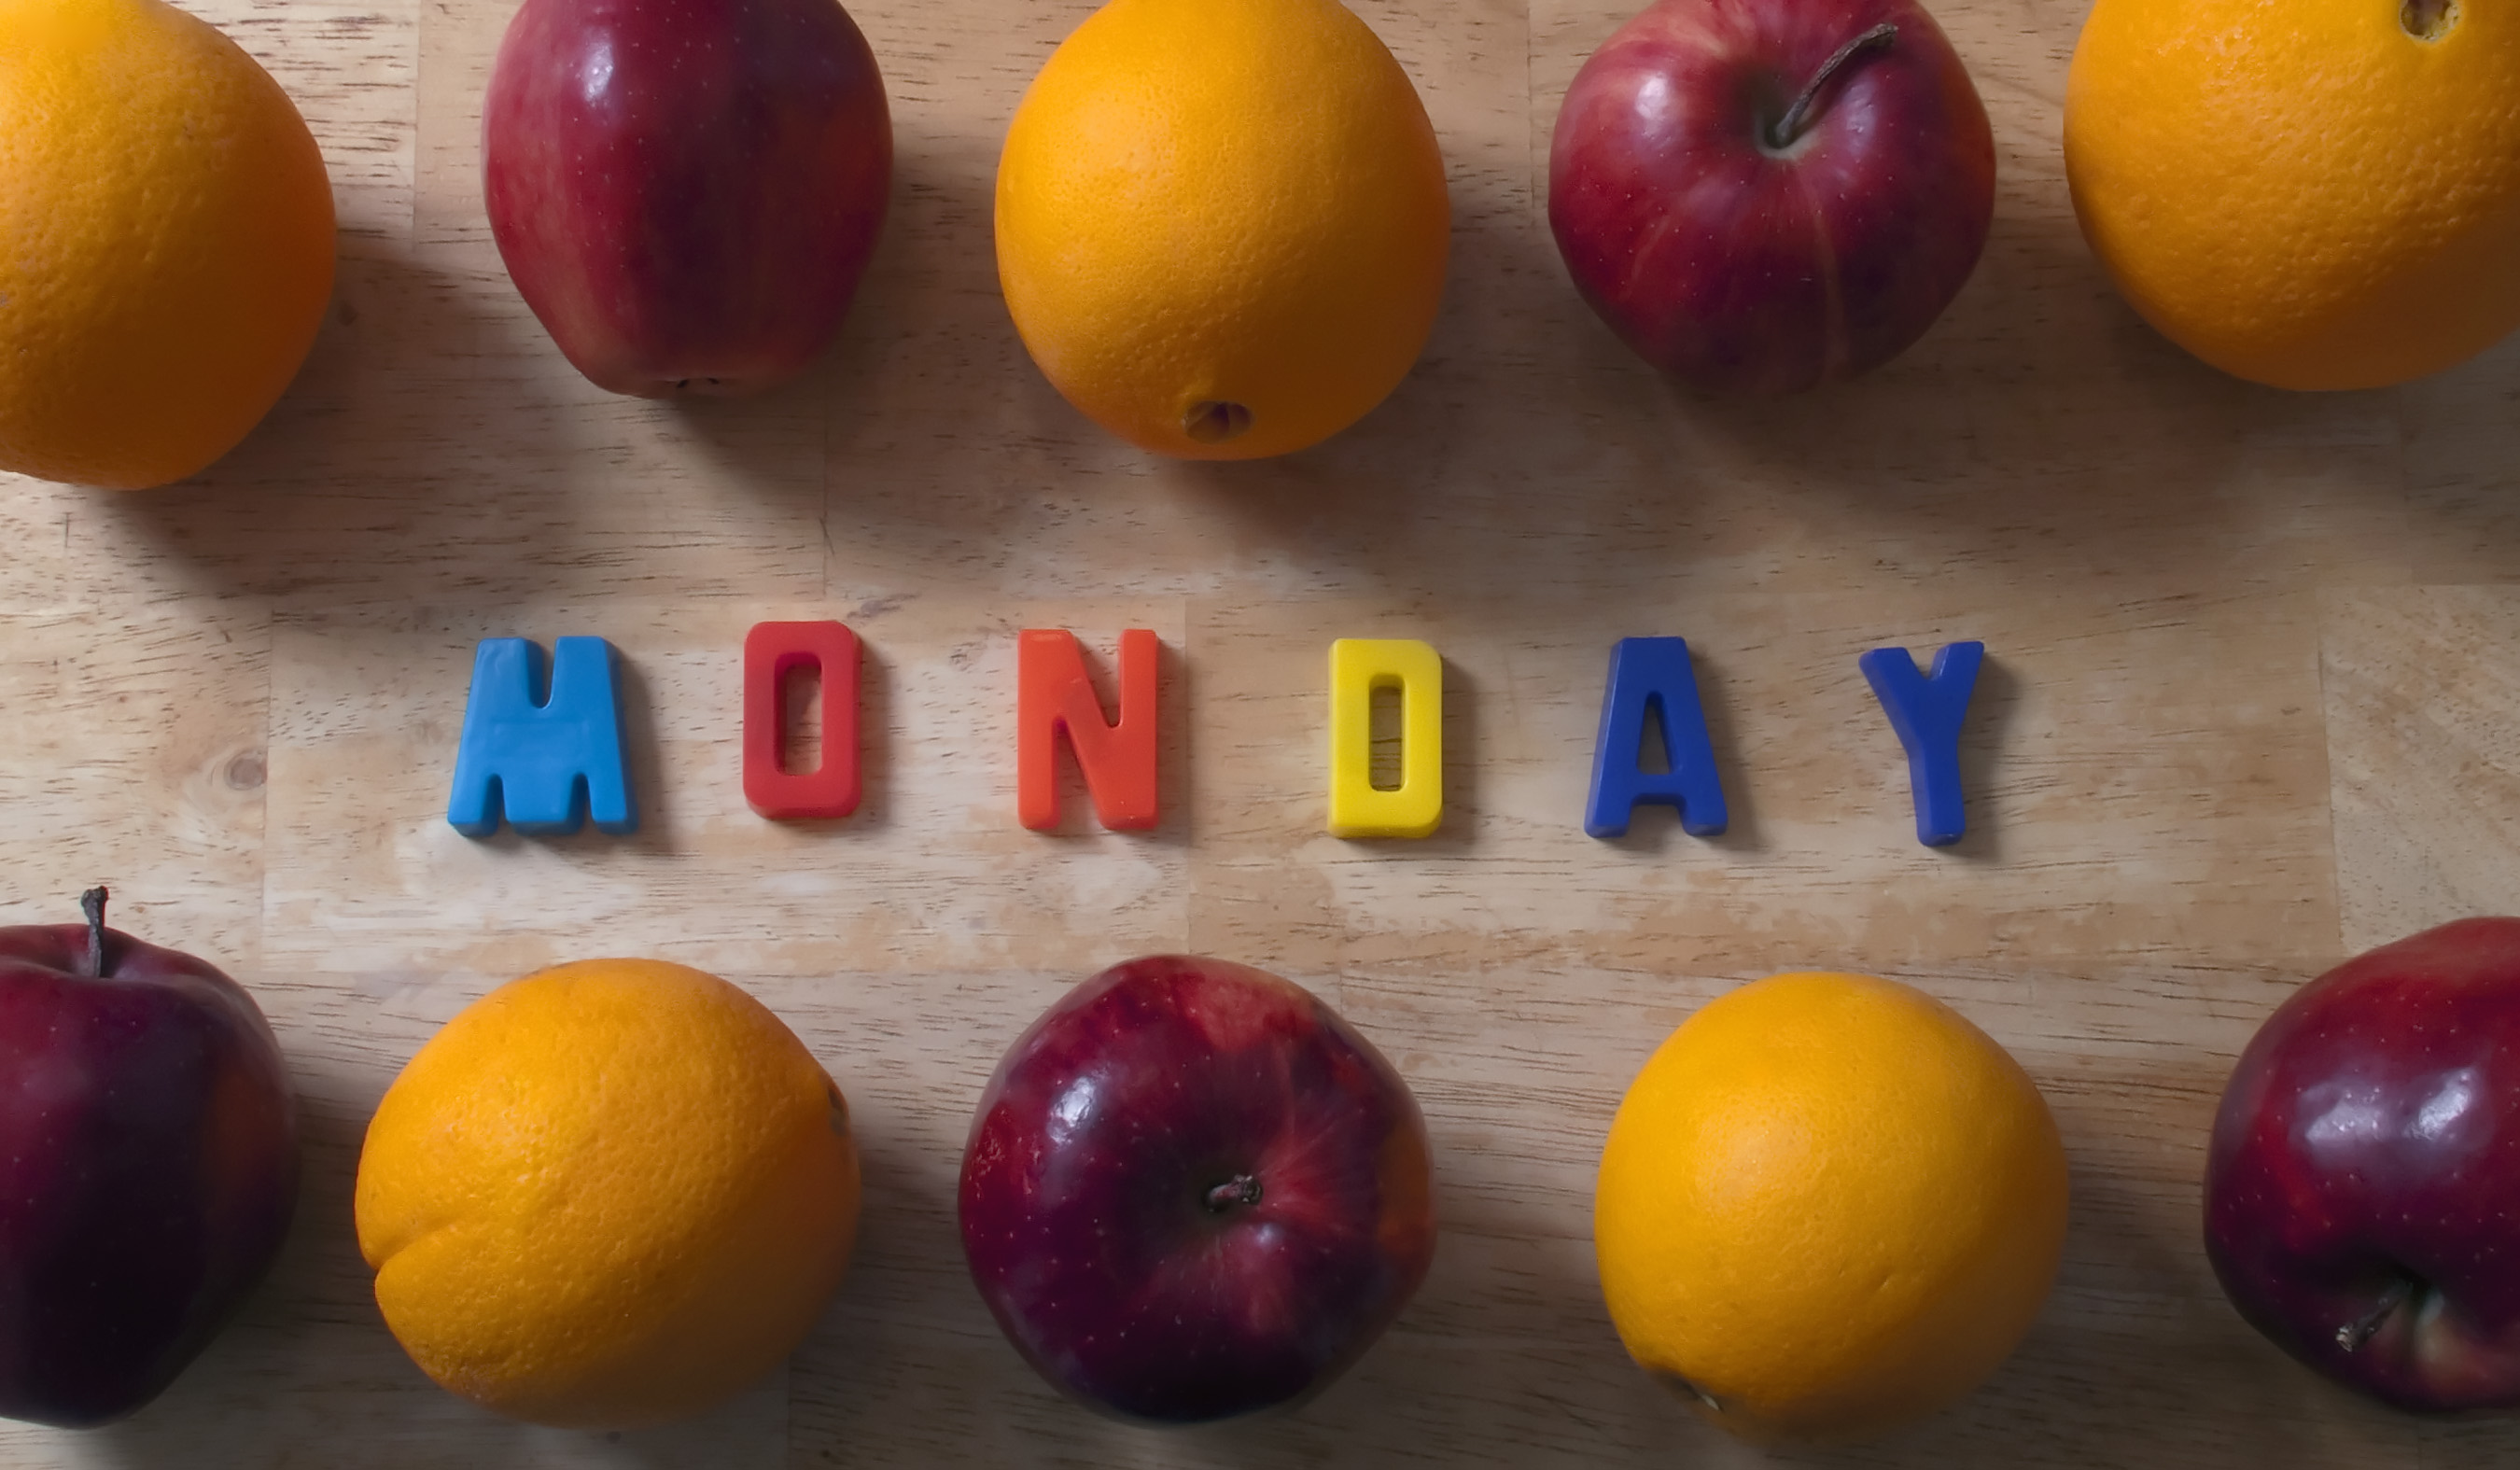
plant, fruit, orange, food, produce, vegetable, tomato, juice, apples, monday, oranges, project365, flowering plant, land plant